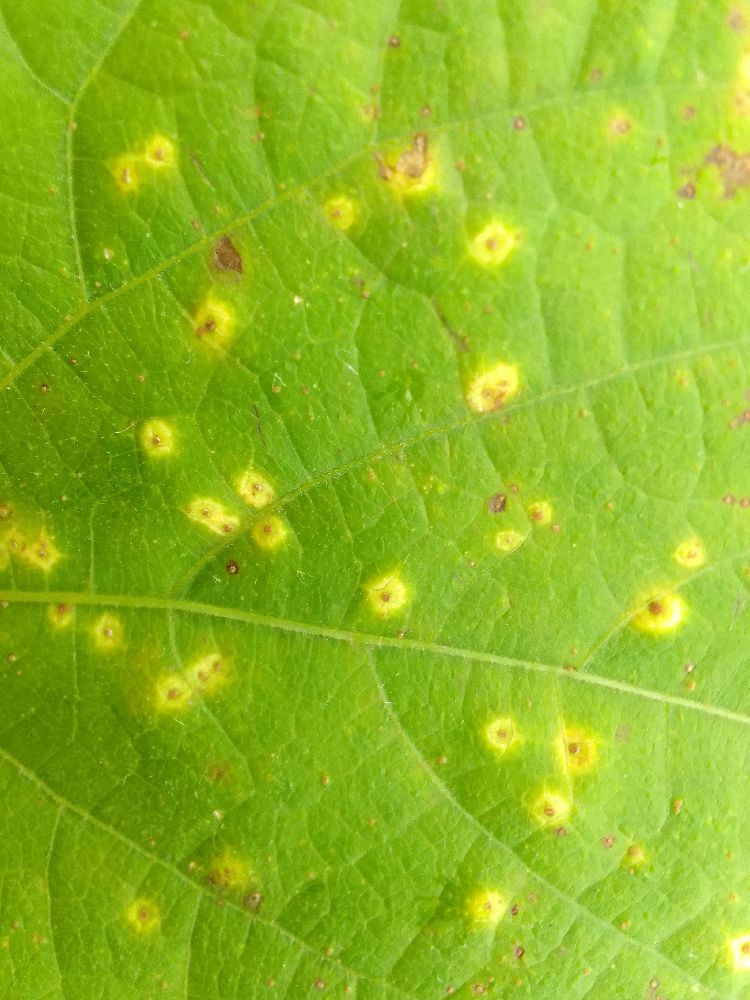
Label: rust